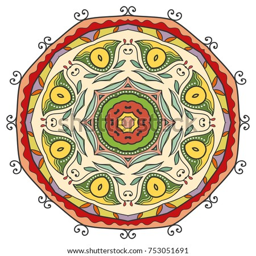
flower decoration , hand drawn round ornament , isolated design element on a white background .